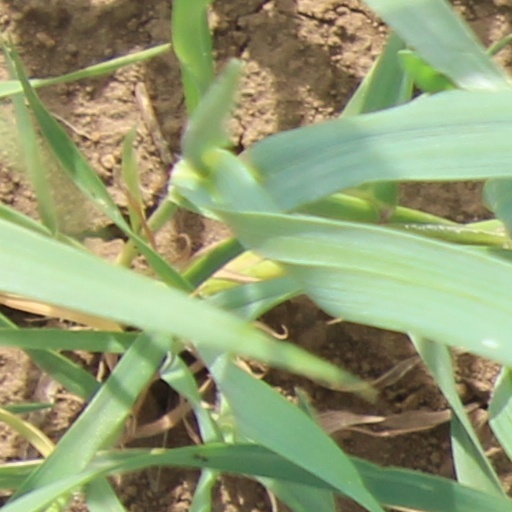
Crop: wheat